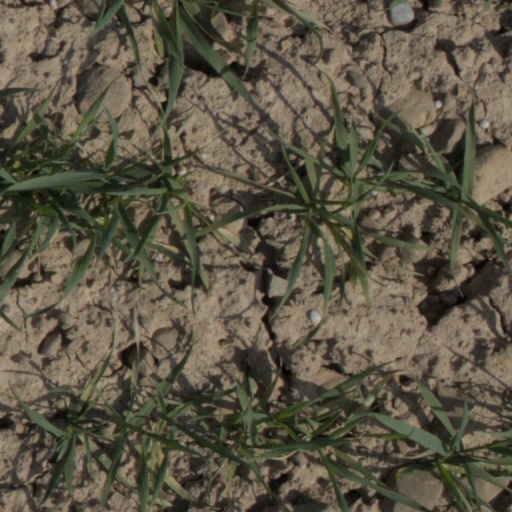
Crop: wheat